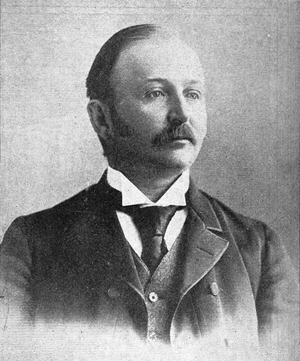
Simon-Napoléon Parent Polski: Simon-Napoléon Parent
Simon-Napoléon Parent, né le 12 septembre 1855 à Beauport et mort le 7 septembre 1920 à Montréal, est un avocat et homme politique québécois. Il est le 12ᵉ premier ministre du Québec, fonction qu'il occupe sous la bannière du parti libéral du 3 octobre 1900 au 21 mars 1905.